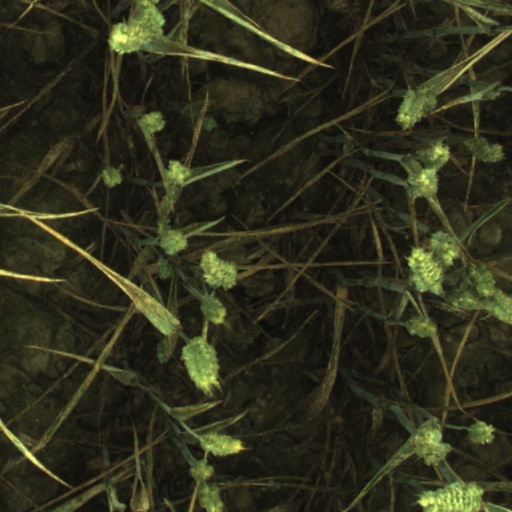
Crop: wheat